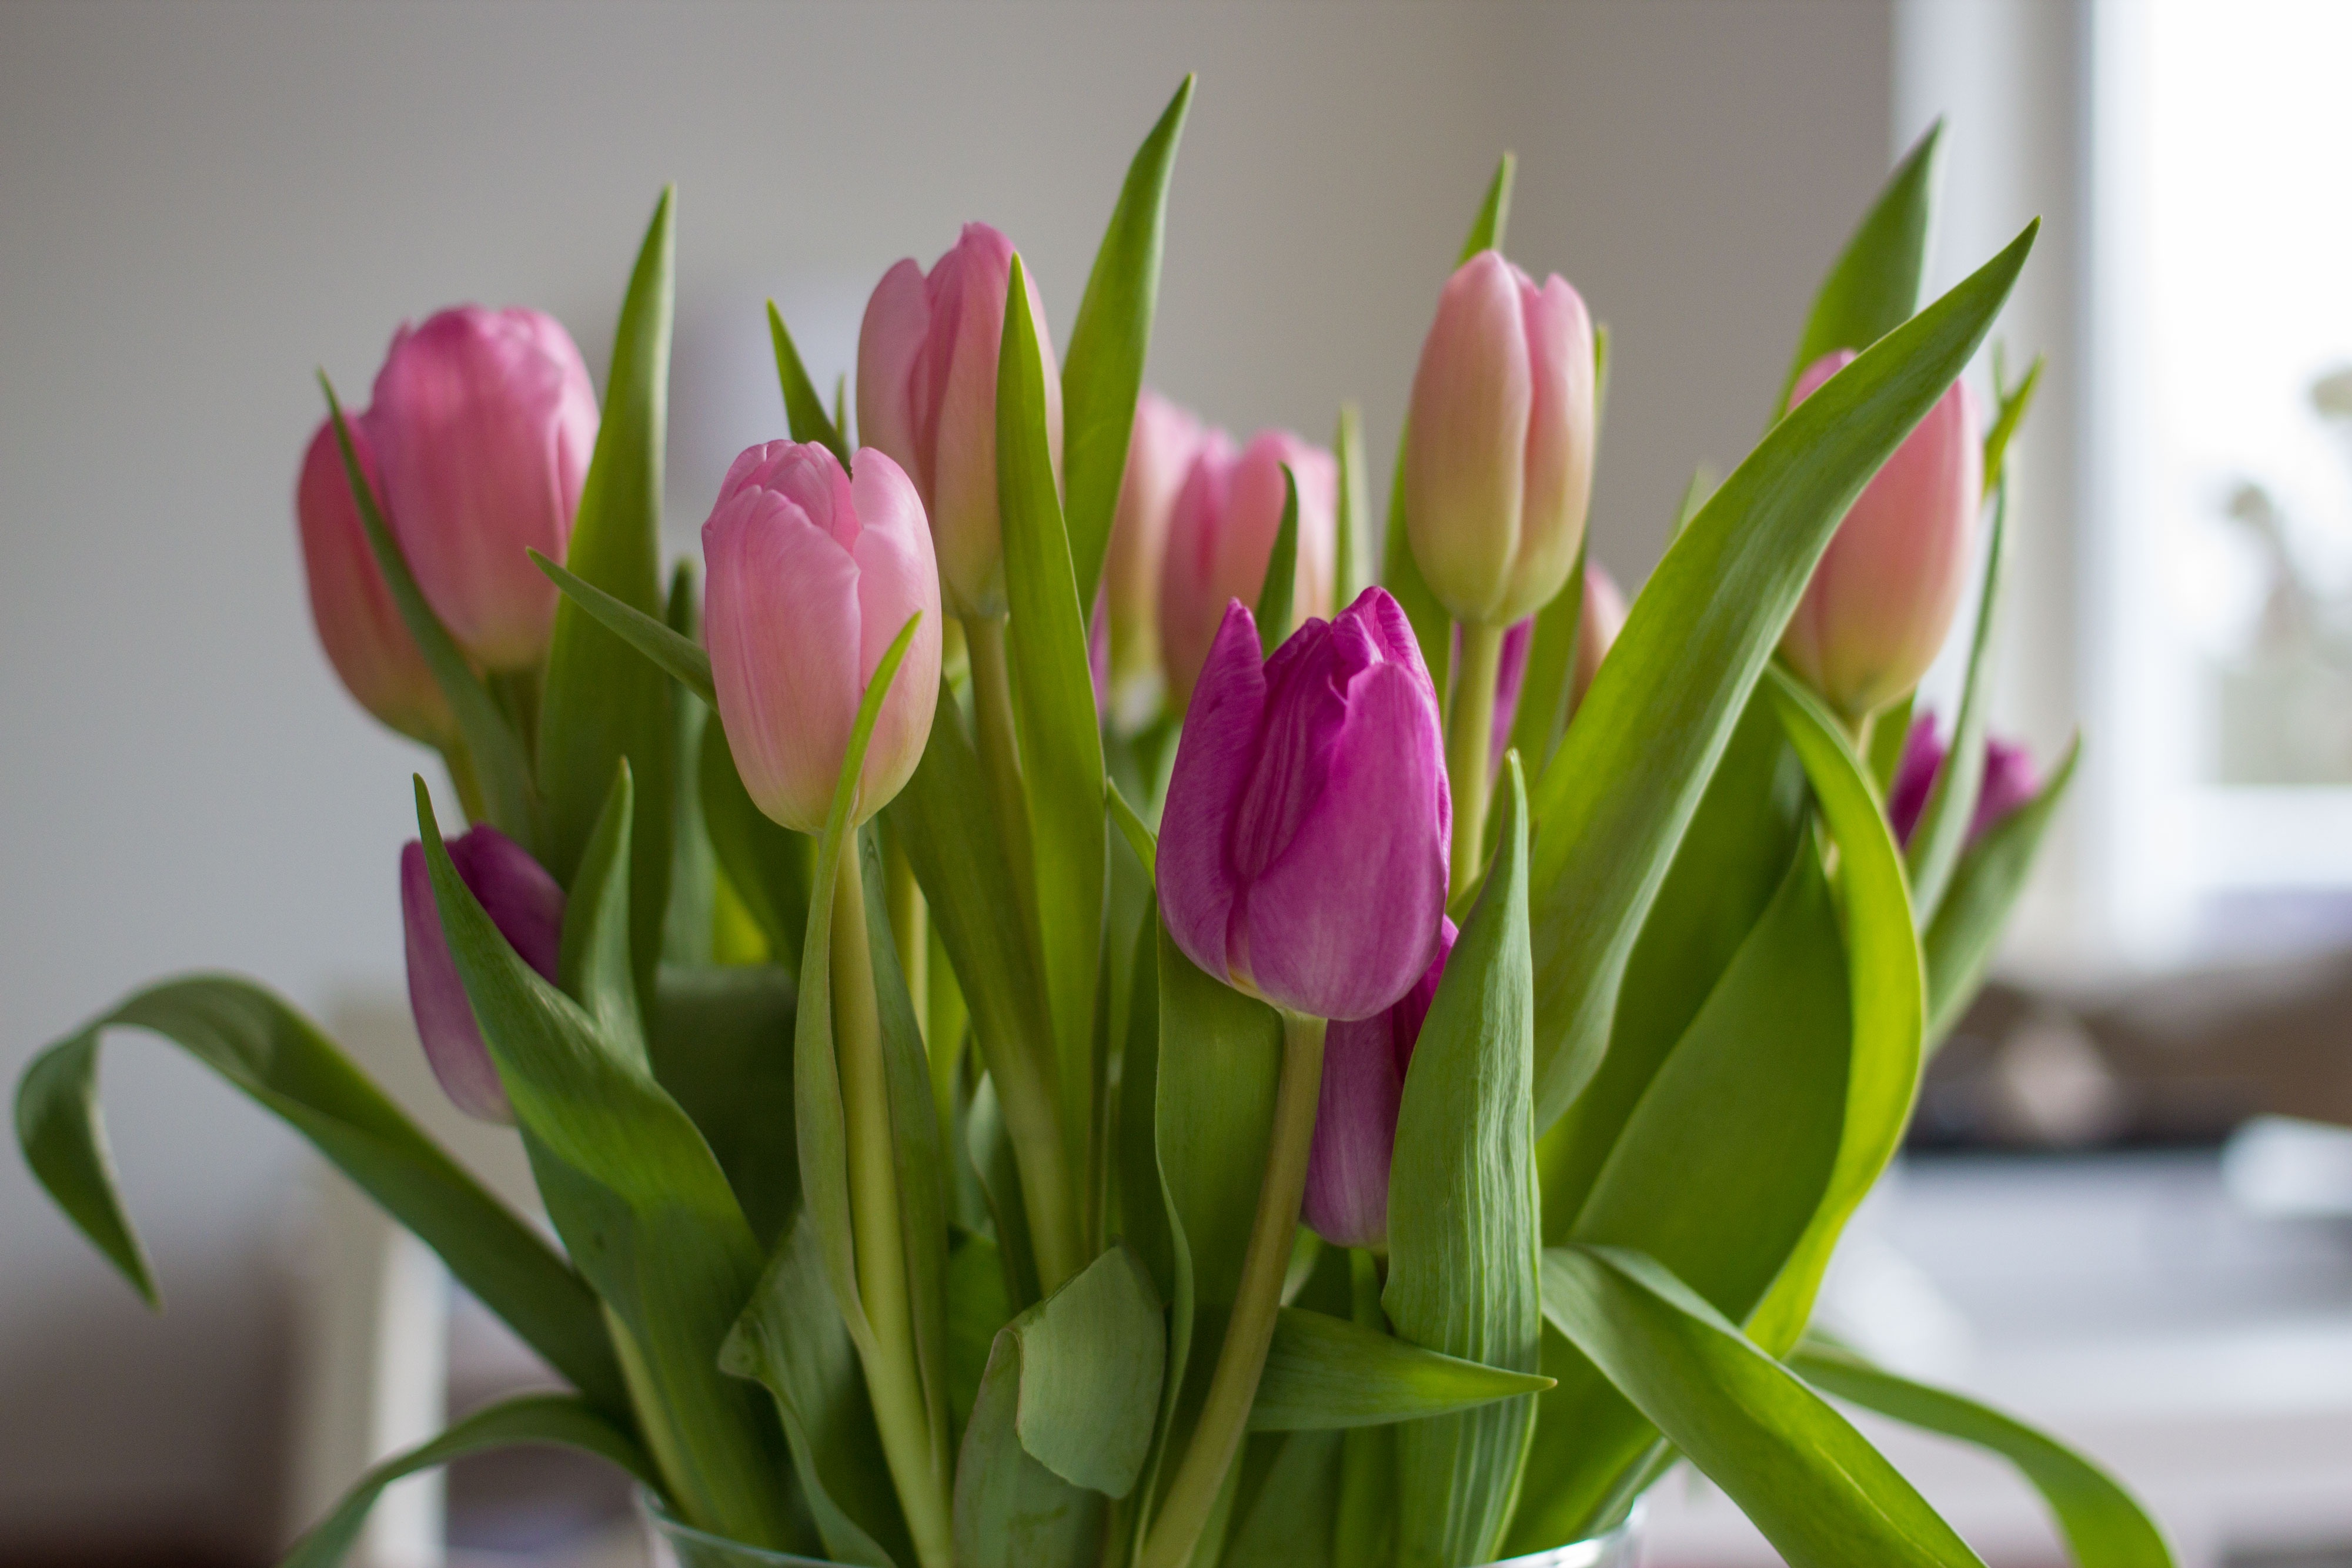
nature, plant, flower, tulip, spring, colorful, pink, close, tulip bouquet, flowers, violet, tulips, strauss, floristry, flowering plant, flower vase, cattleya, plant stem, land plant